Fiat Abarth 1000SP

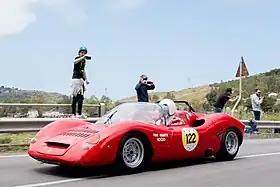

The Fiat Abarth 1000SP is a Group 4 and Group 6 sports racing car built by Abarth in 1966 and 1970.